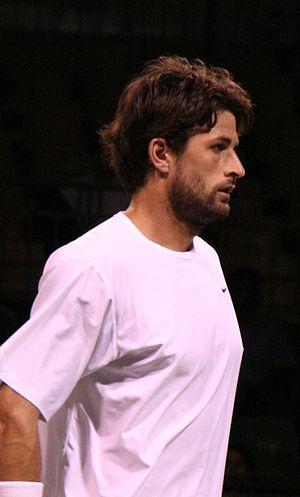
Olivier Patience, né le 25 mars 1980 à Évreux, est un joueur de tennis français qui réside actuellement à Boulogne-Billancourt.